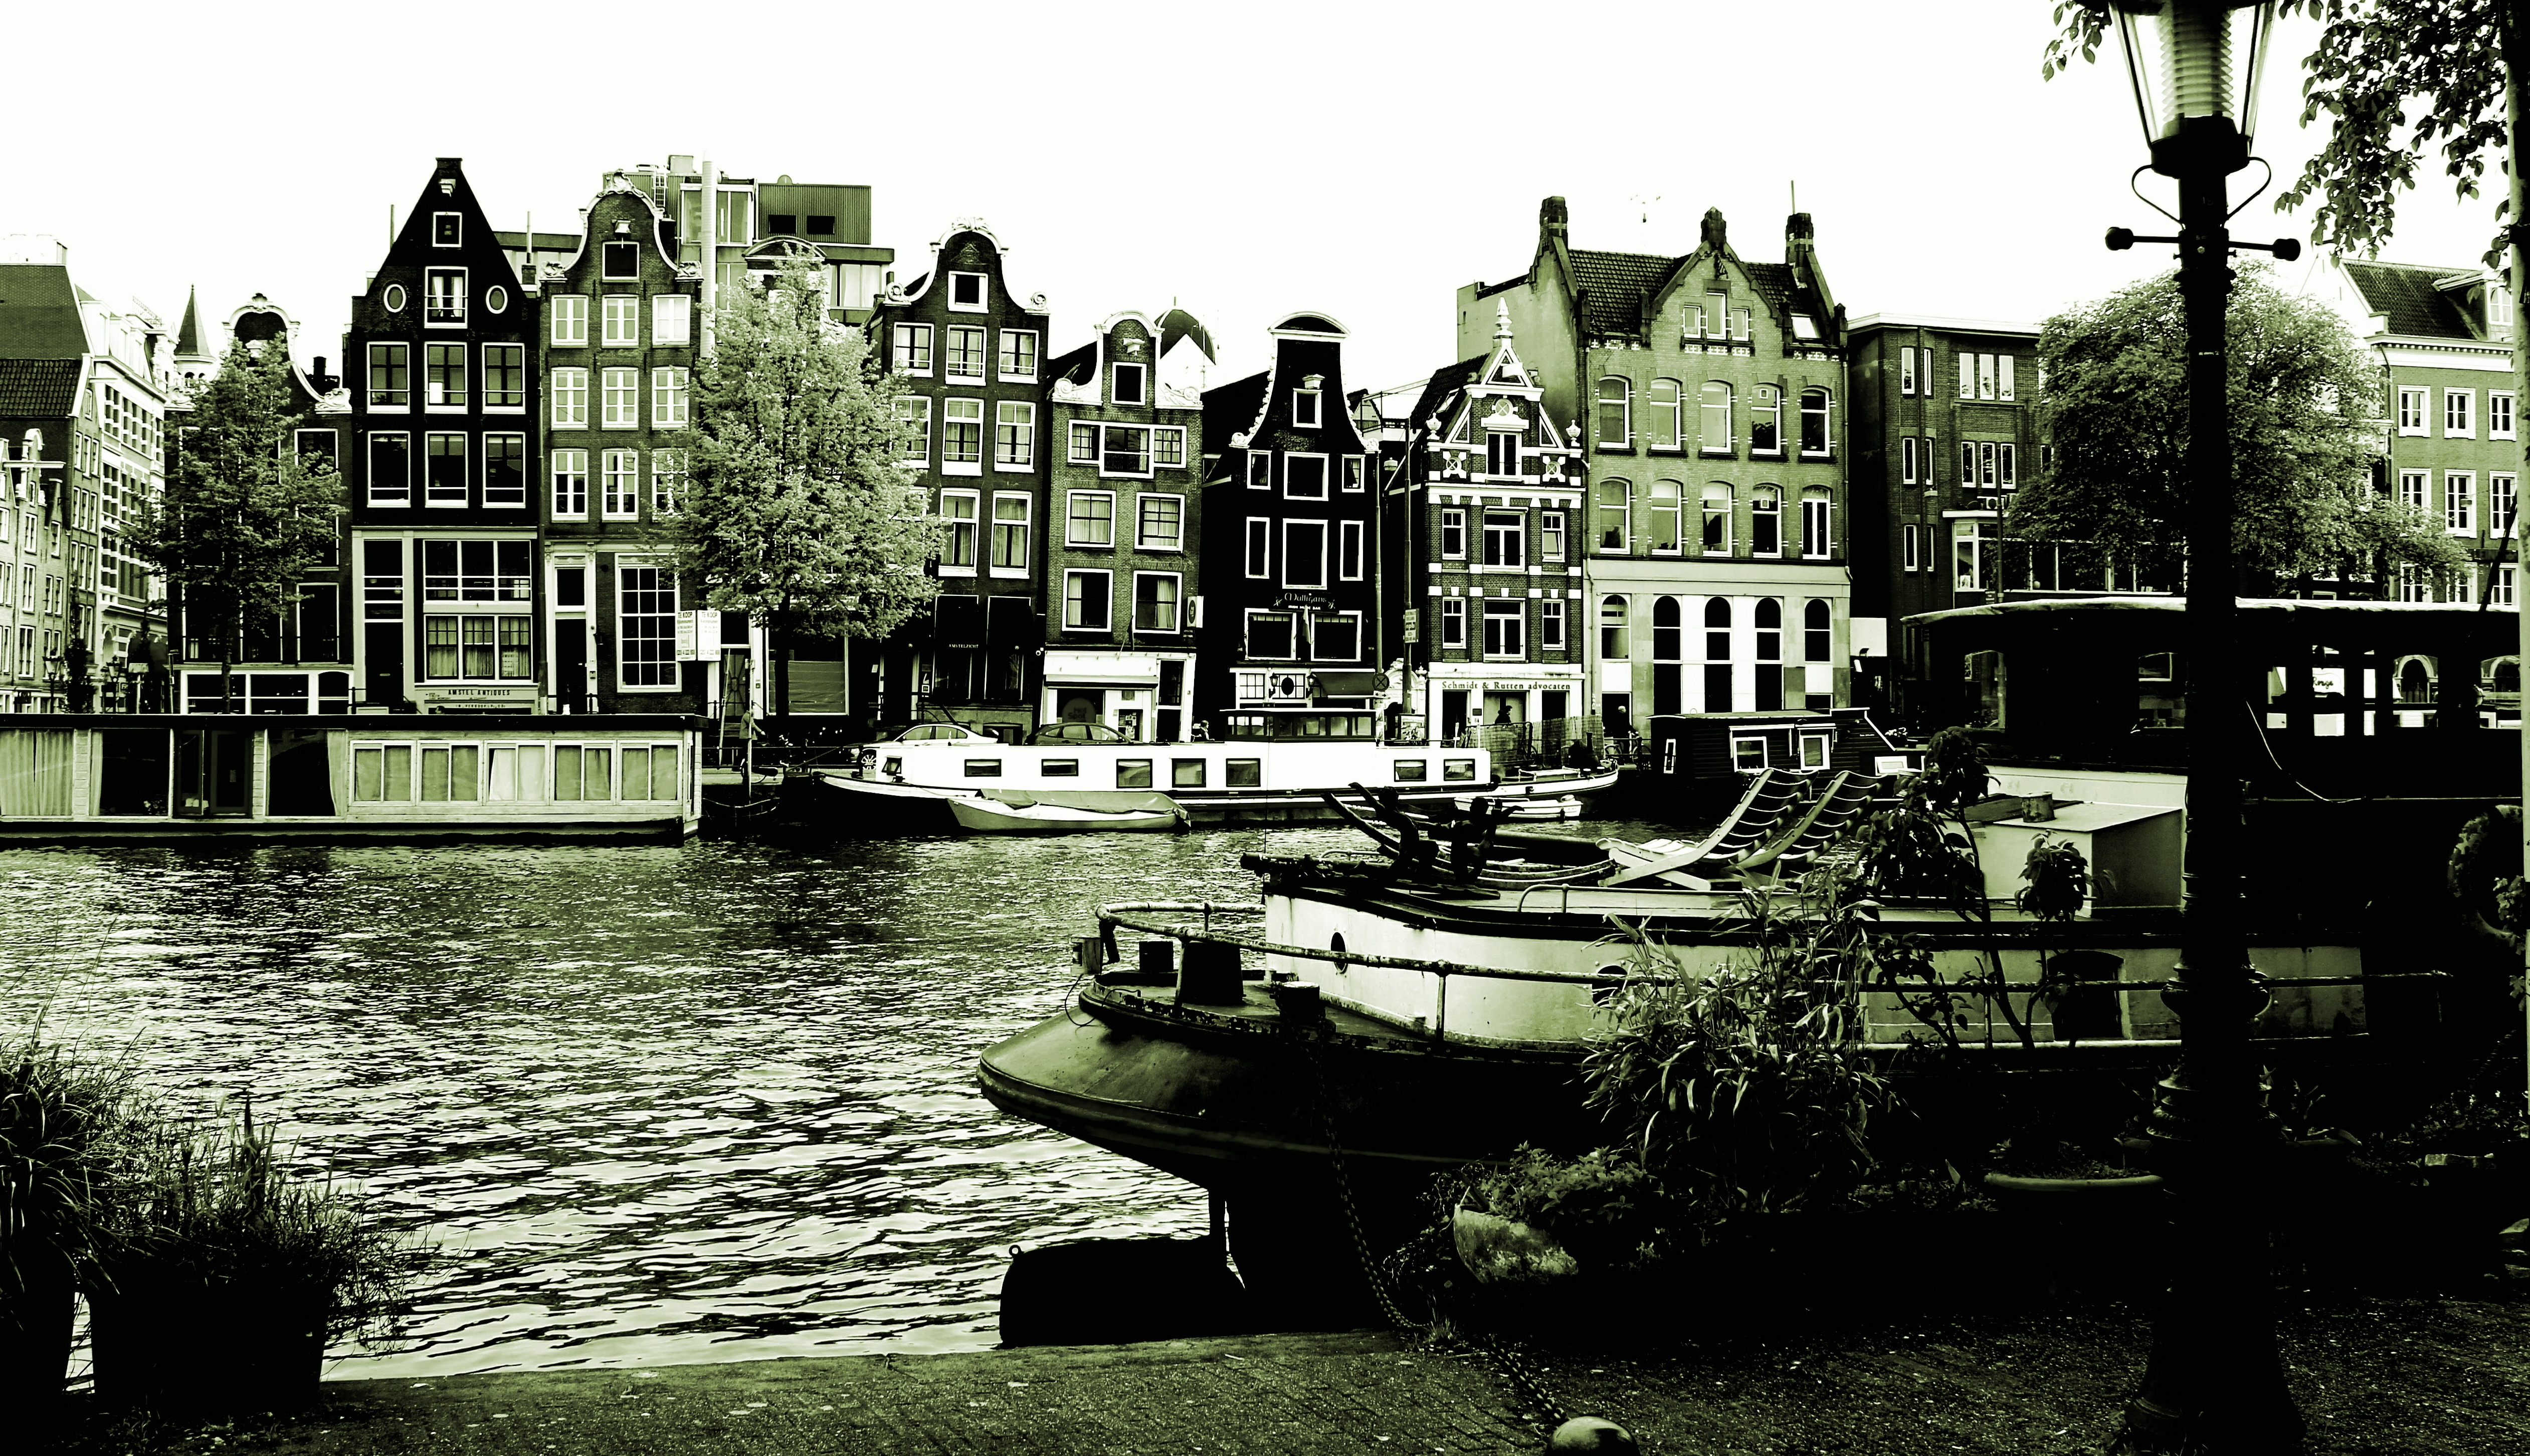
water, architecture, white, boat, house, town, building, old, city, urban, river, canal, cityscape, europe, symbol, exterior, black, monochrome, waterway, capital, holland, amsterdam, netherlands, dutch, urban area